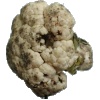
Label: cauliflower